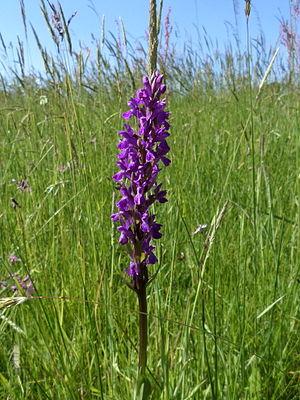
orchis élevé
L'Orchis élevé ou Dactylorhize des Charentes est une espèce européenne d'orchidées.